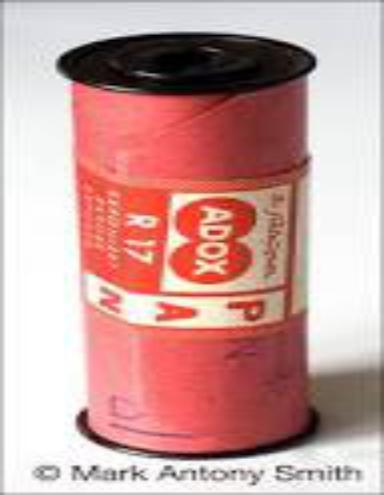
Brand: ADOX
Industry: Necessities